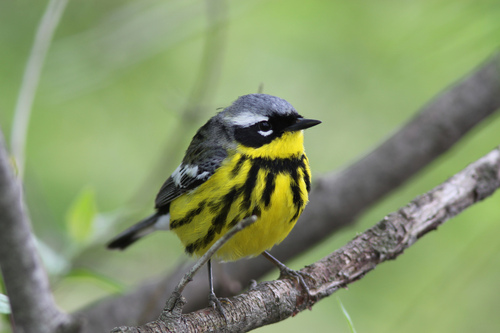
a bird with a very small pointed beak, white eyebrow and eyering, yellow throat, and striped yellow and black breast.
this bird is generally black and yellow in color, with a sharp beak and a white eye ring.
a small bird with a yellow belly, and a bill that curves downwardsbird with black beak and eye, gray crown, nape, tarsus and feet, yellow belly and abdomen
this is a small rounded bird with a small head and a bright yellow belly striped with black lines and a grey back.
this bird is yellow with black and has a very short beak.
this bird has wings that are black and has a yellow belly
this bird is yellow with black and has a very short beak.
this bird has wings that are grey and has a yellow bellya small bird with a distinct yellow bellow highlighted by black lines that really set this bird apart.
Species: Magnolia Warbler